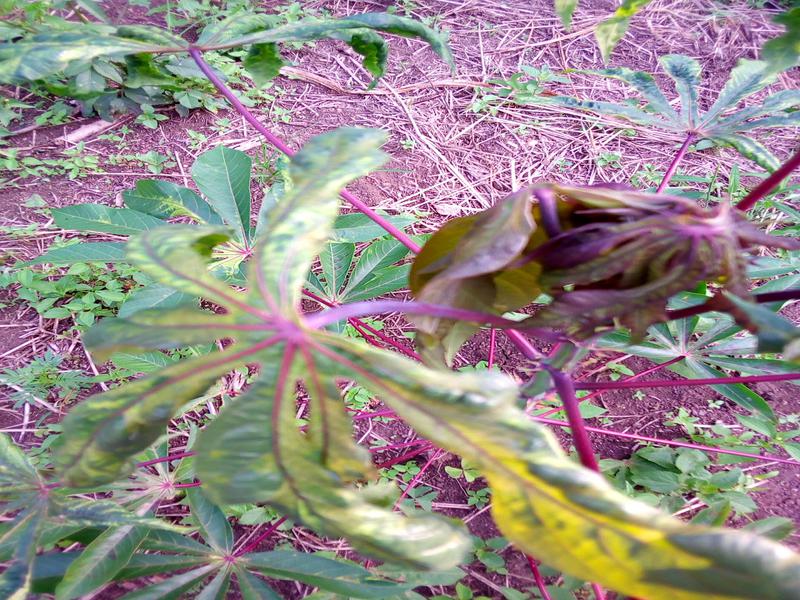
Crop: cassava
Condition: mosaic_disease